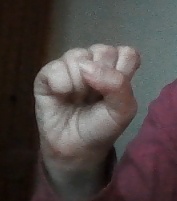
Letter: saad